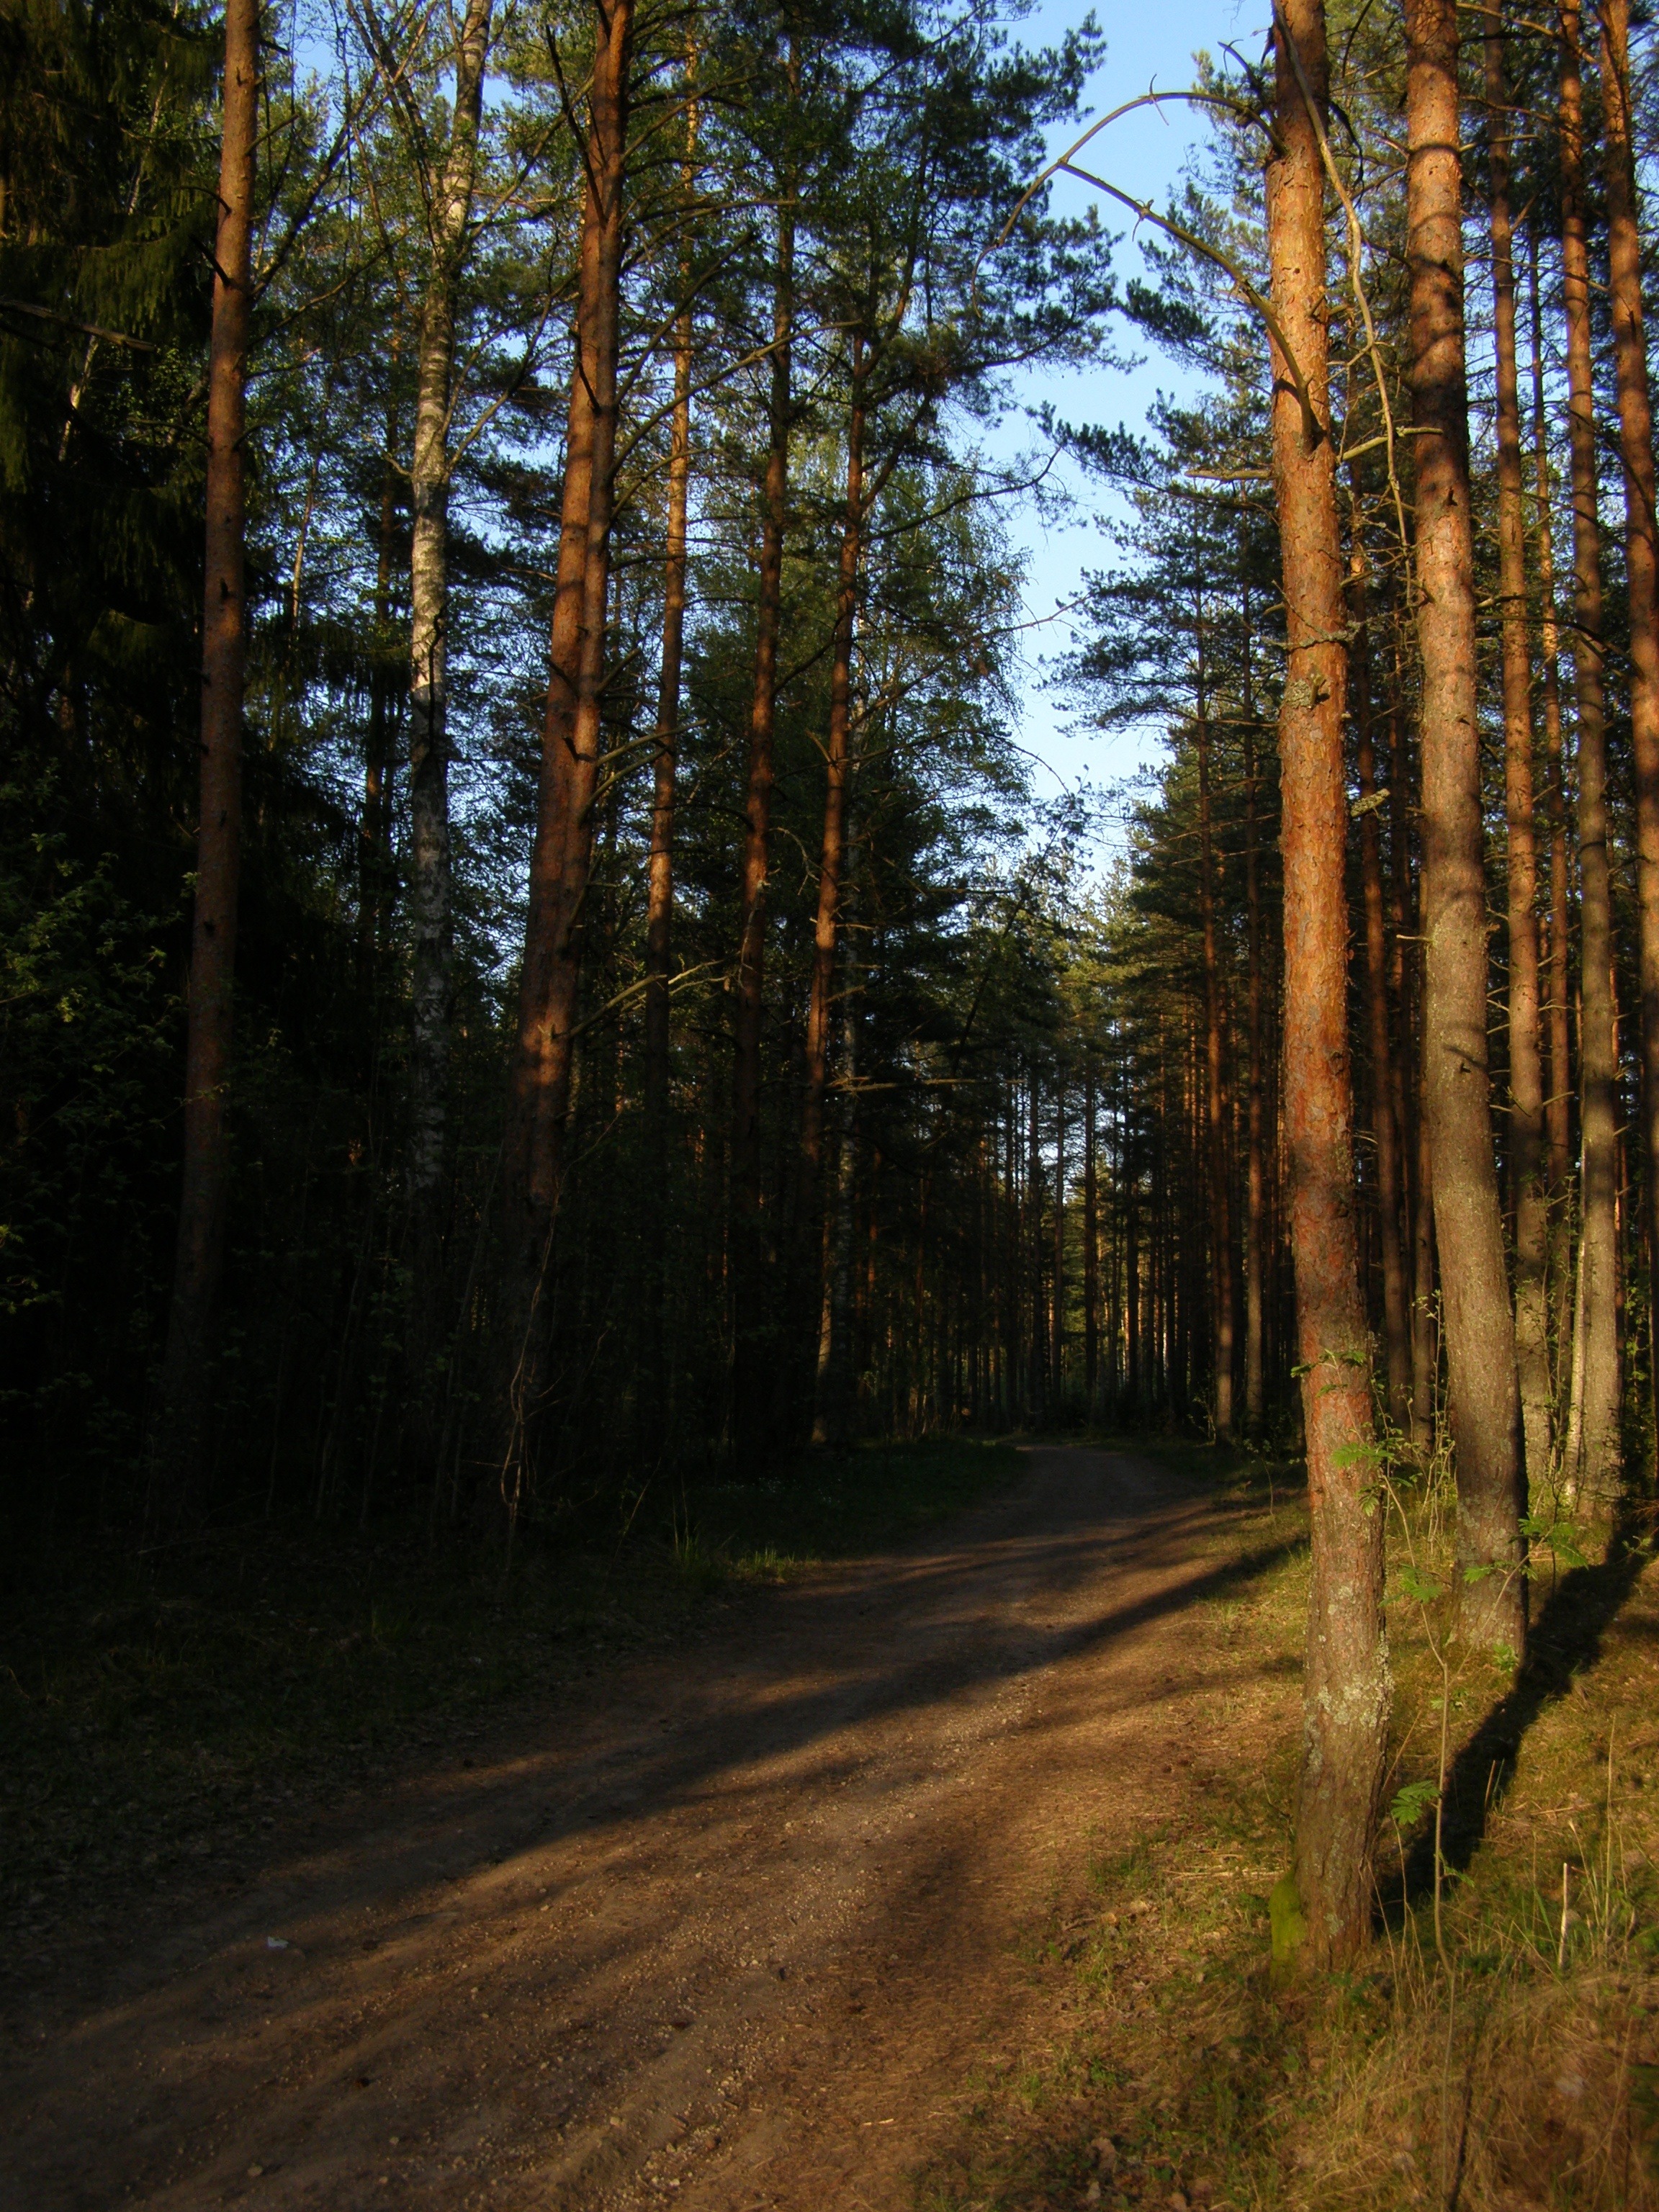
tree, nature, forest, wilderness, light, plant, wood, sun, sunset, trail, sunlight, morning, leaf, pine, autumn, season, deciduous, grove, woodland, habitat, ecosystem, biome, old growth forest, natural environment, atmospheric phenomenon, woody plant, temperate broadleaf and mixed forest, temperate coniferous forest